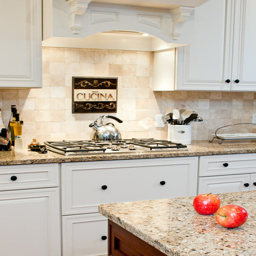
example of a classic kitchen design